Describe the emotion expressed in this image:  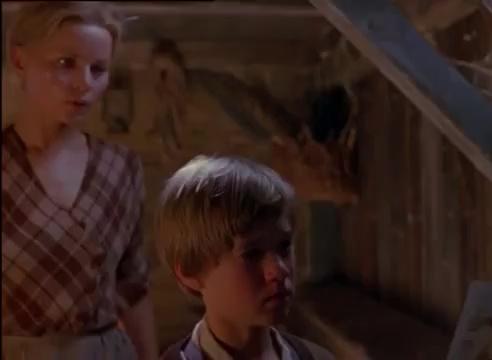
This person displays Pain, valence and arousal with low intensity.